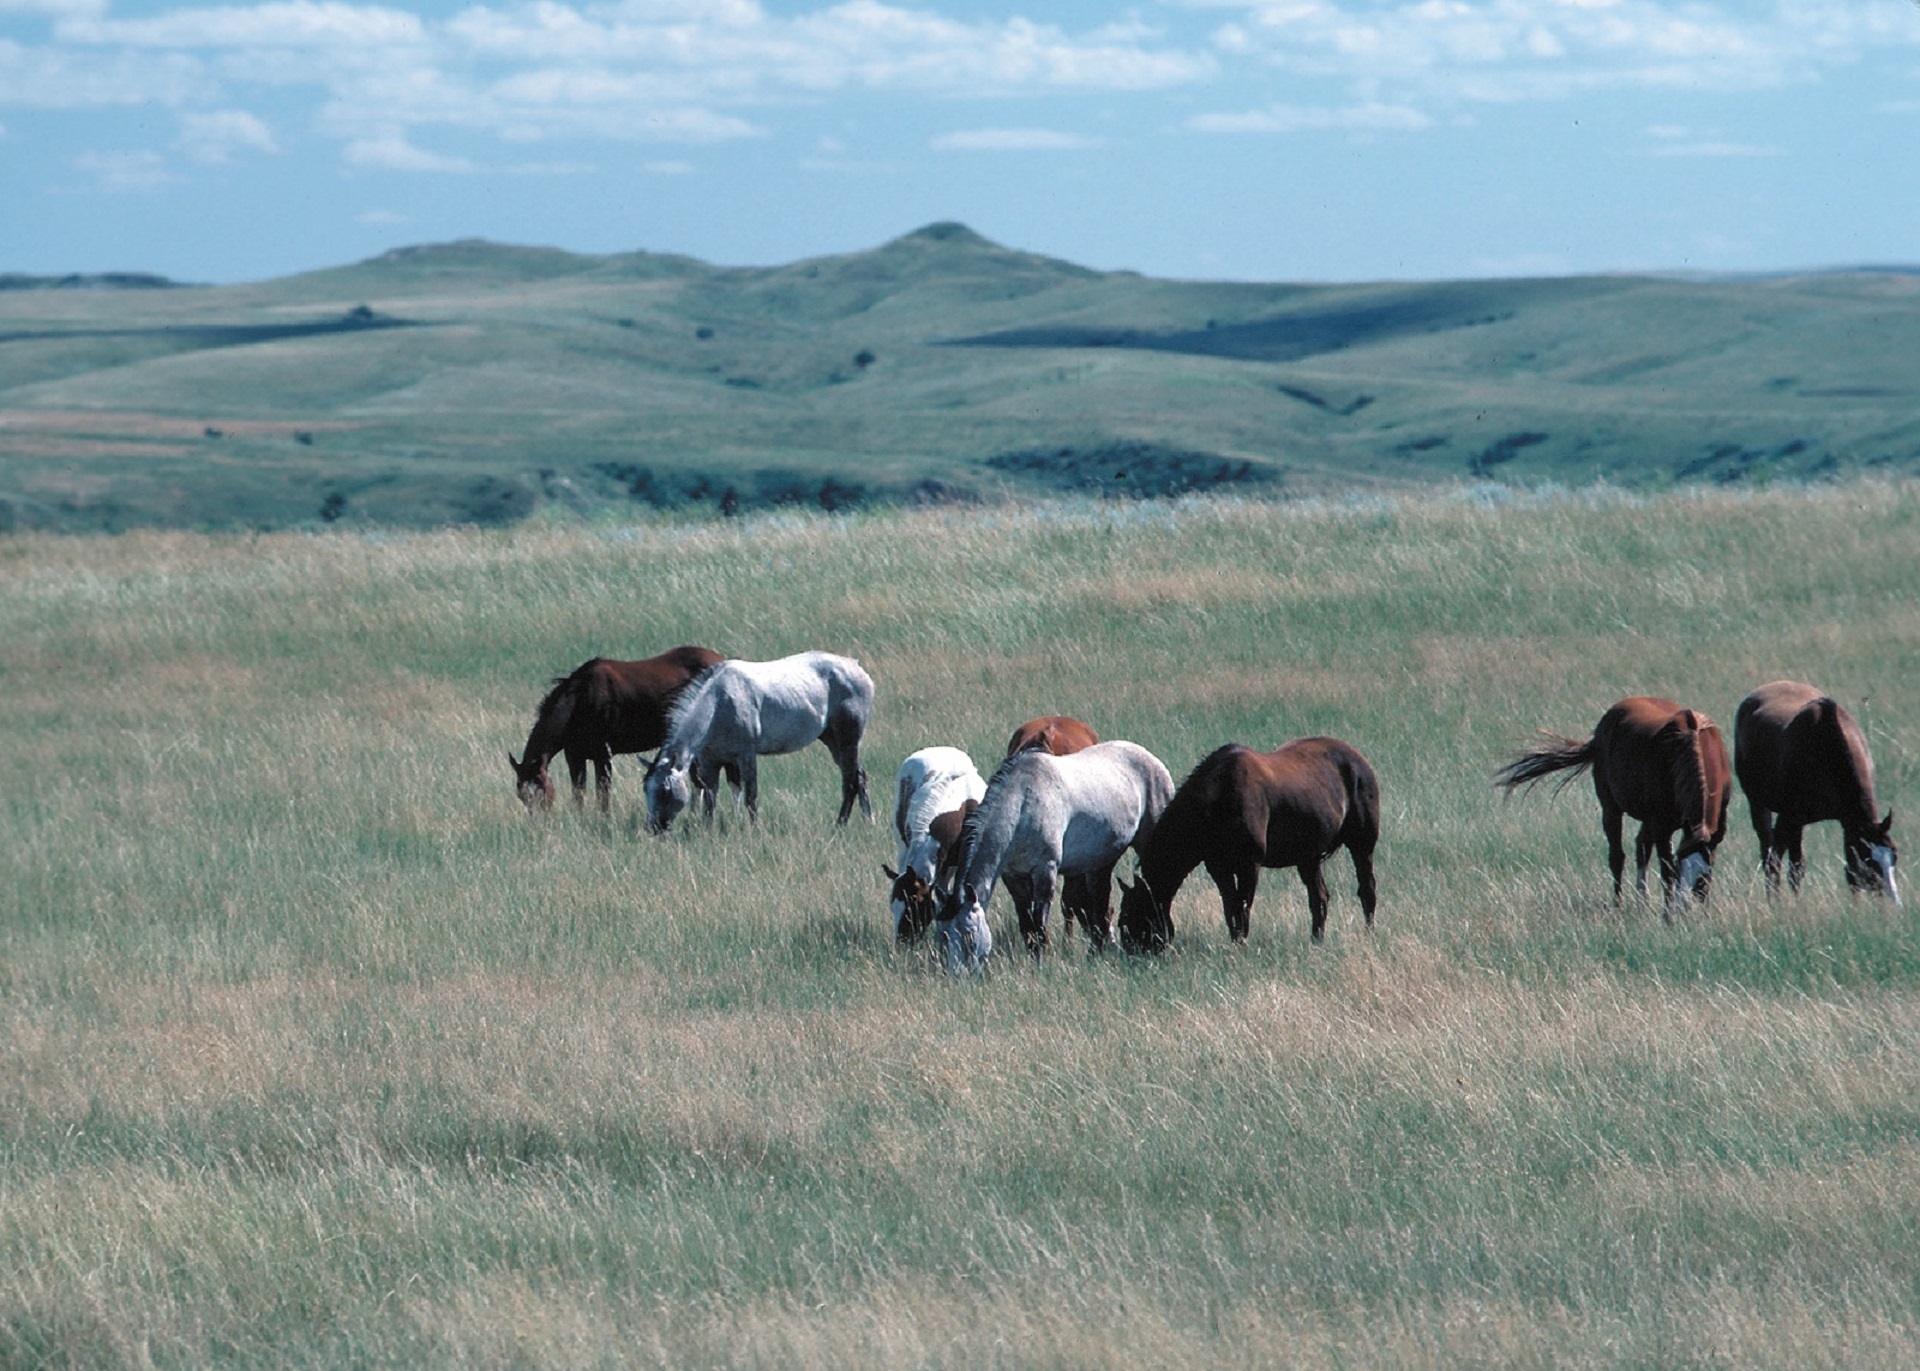
landscape, walking, field, meadow, prairie, panorama, range, wildlife, wild, herd, pasture, grazing, ranch, horse, plain, grassland, animals, plateau, mare, habitat, ecosystem, tundra, steppe, feral horses, natural environment, cattle like mammal, horse like mammal, ecoregion, mustang horse